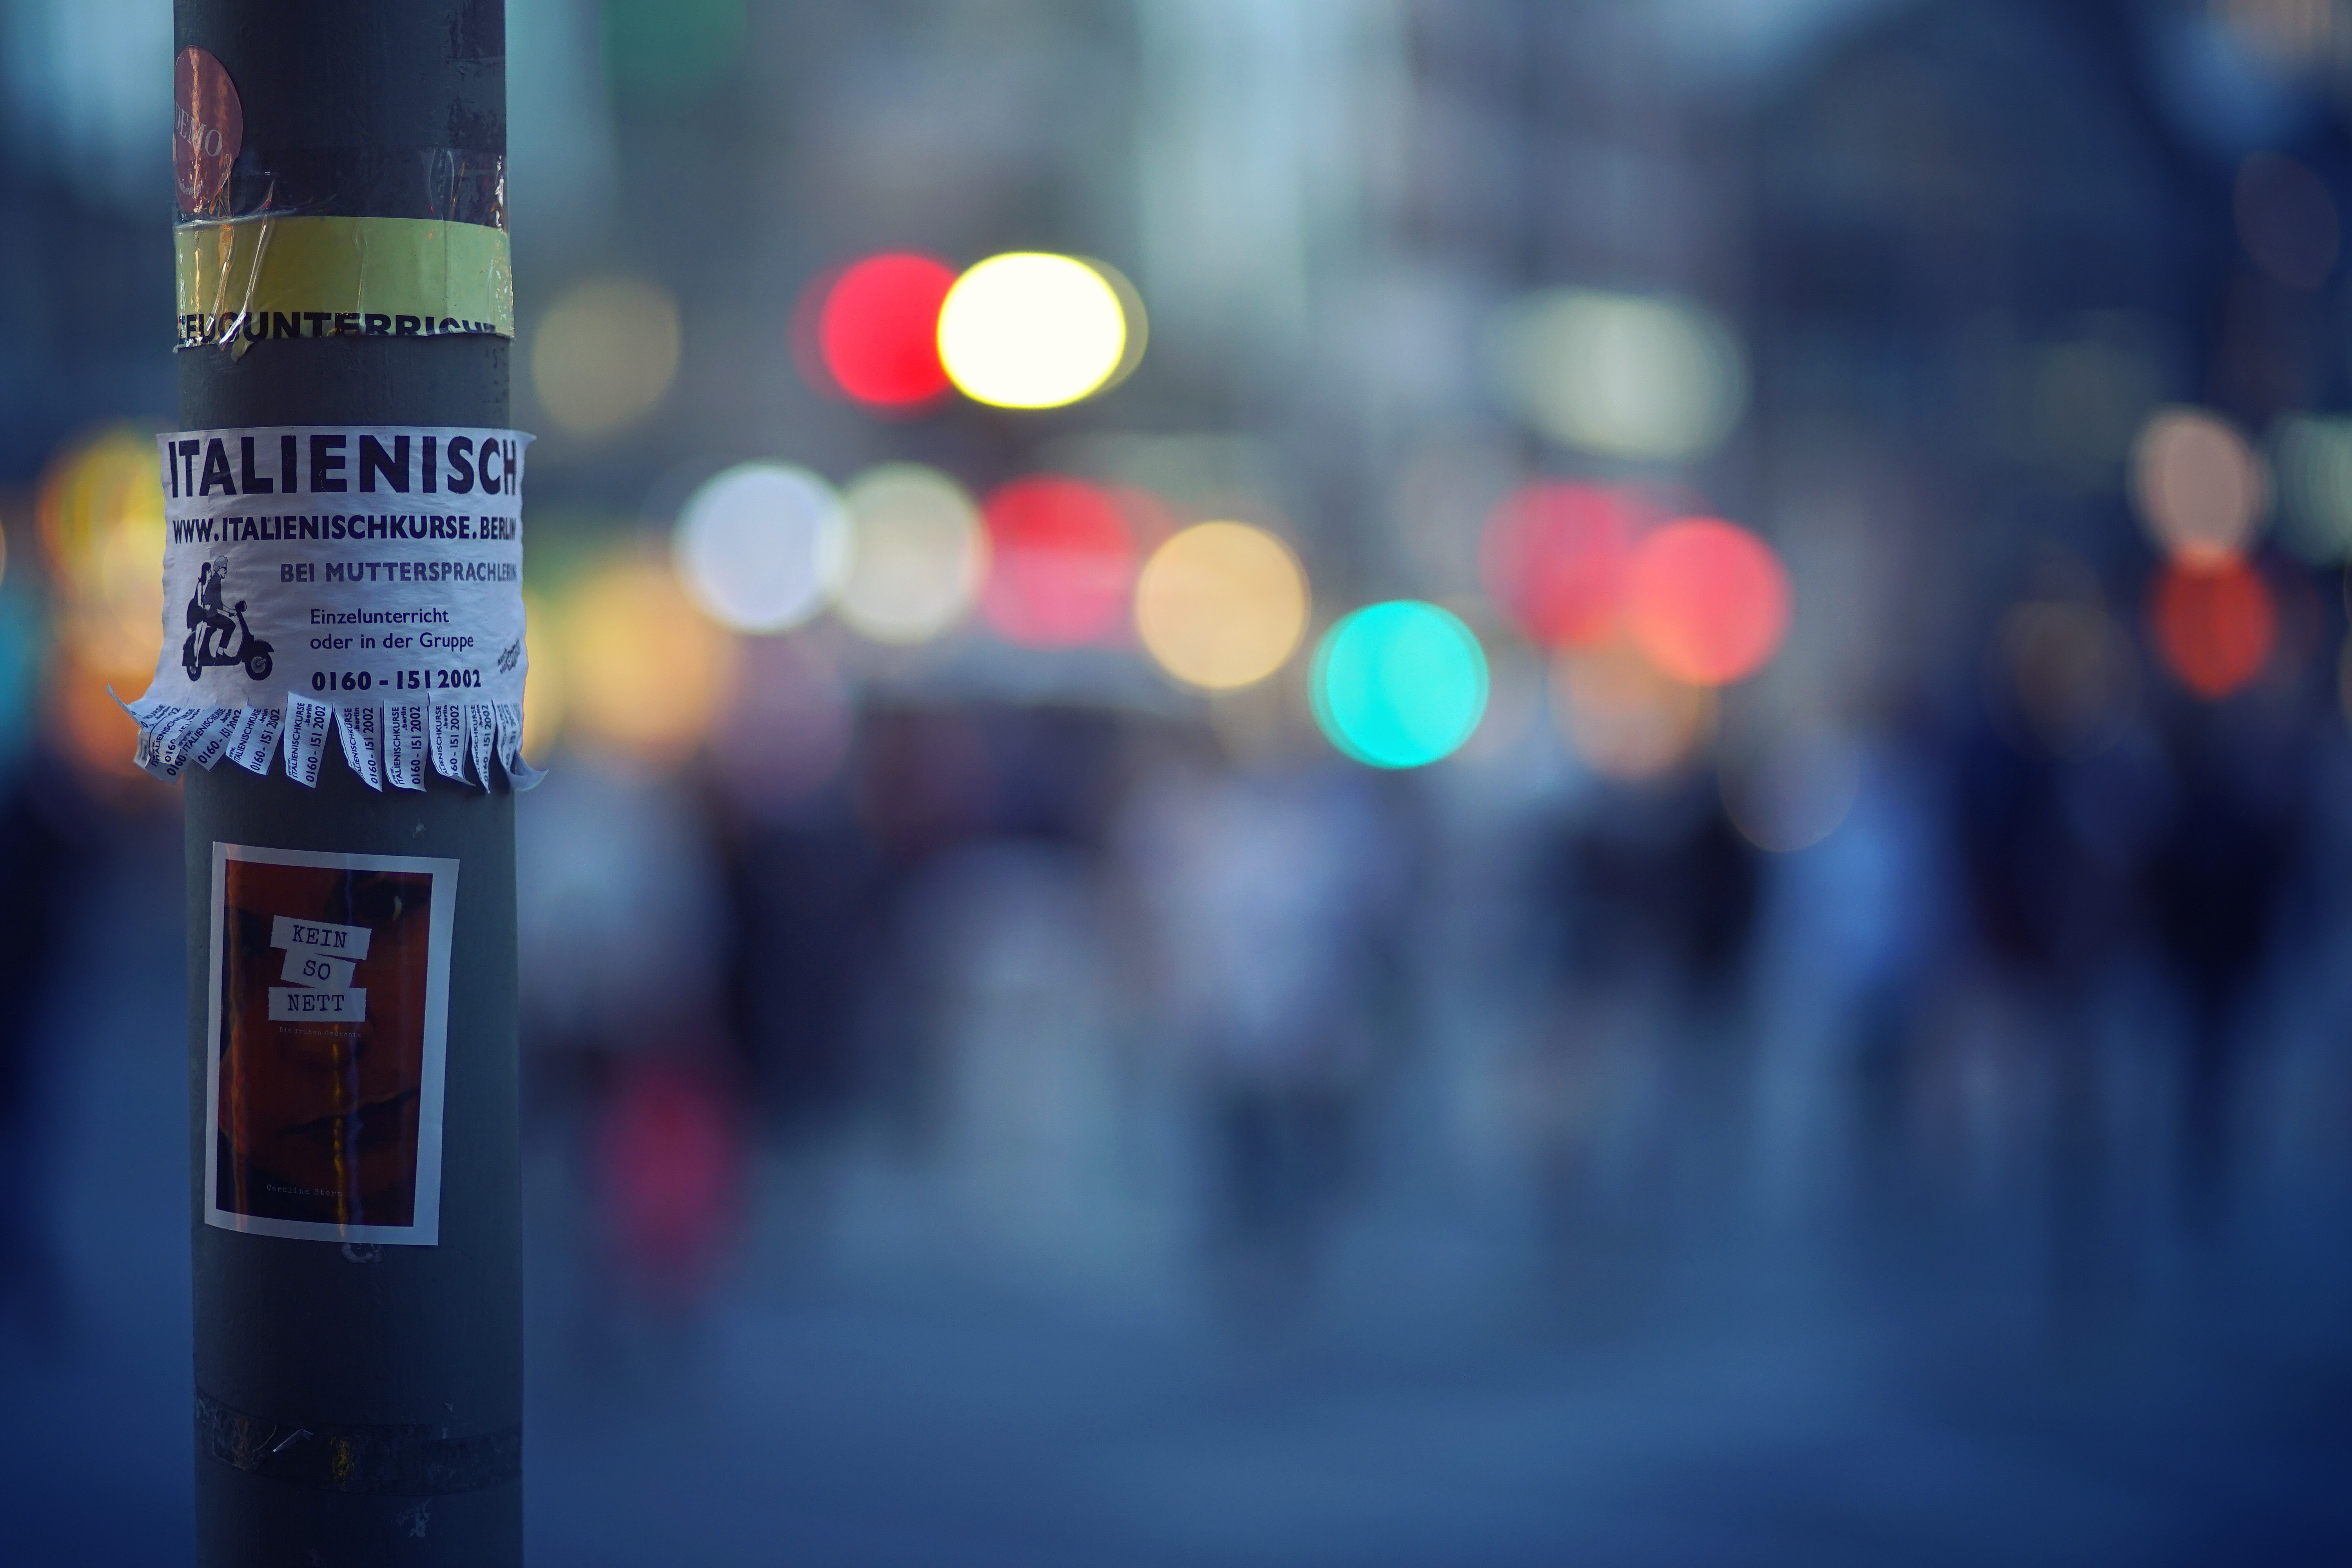
red, light, reflection, night, evening, darkness